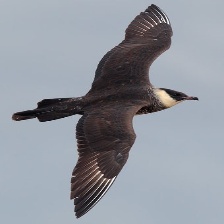
Species: POMARINE JAEGER
Scientific name: STERCORARIUS POMARINUS